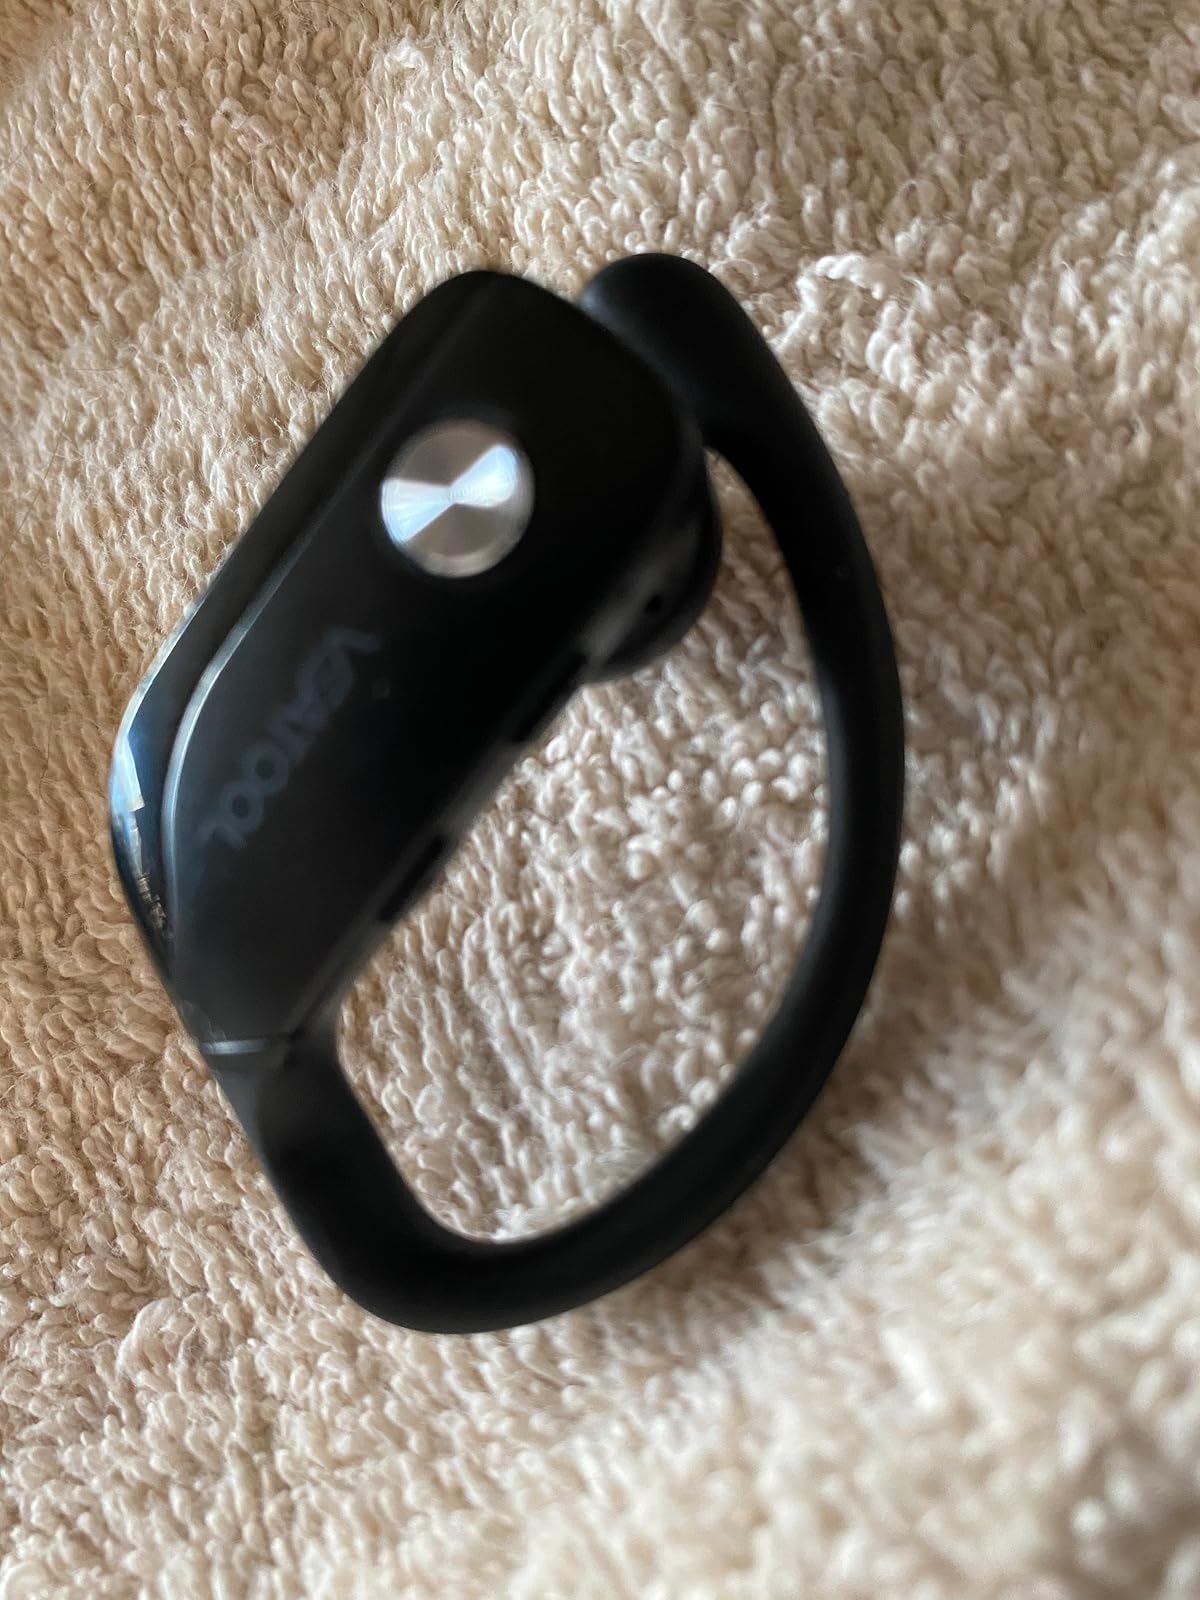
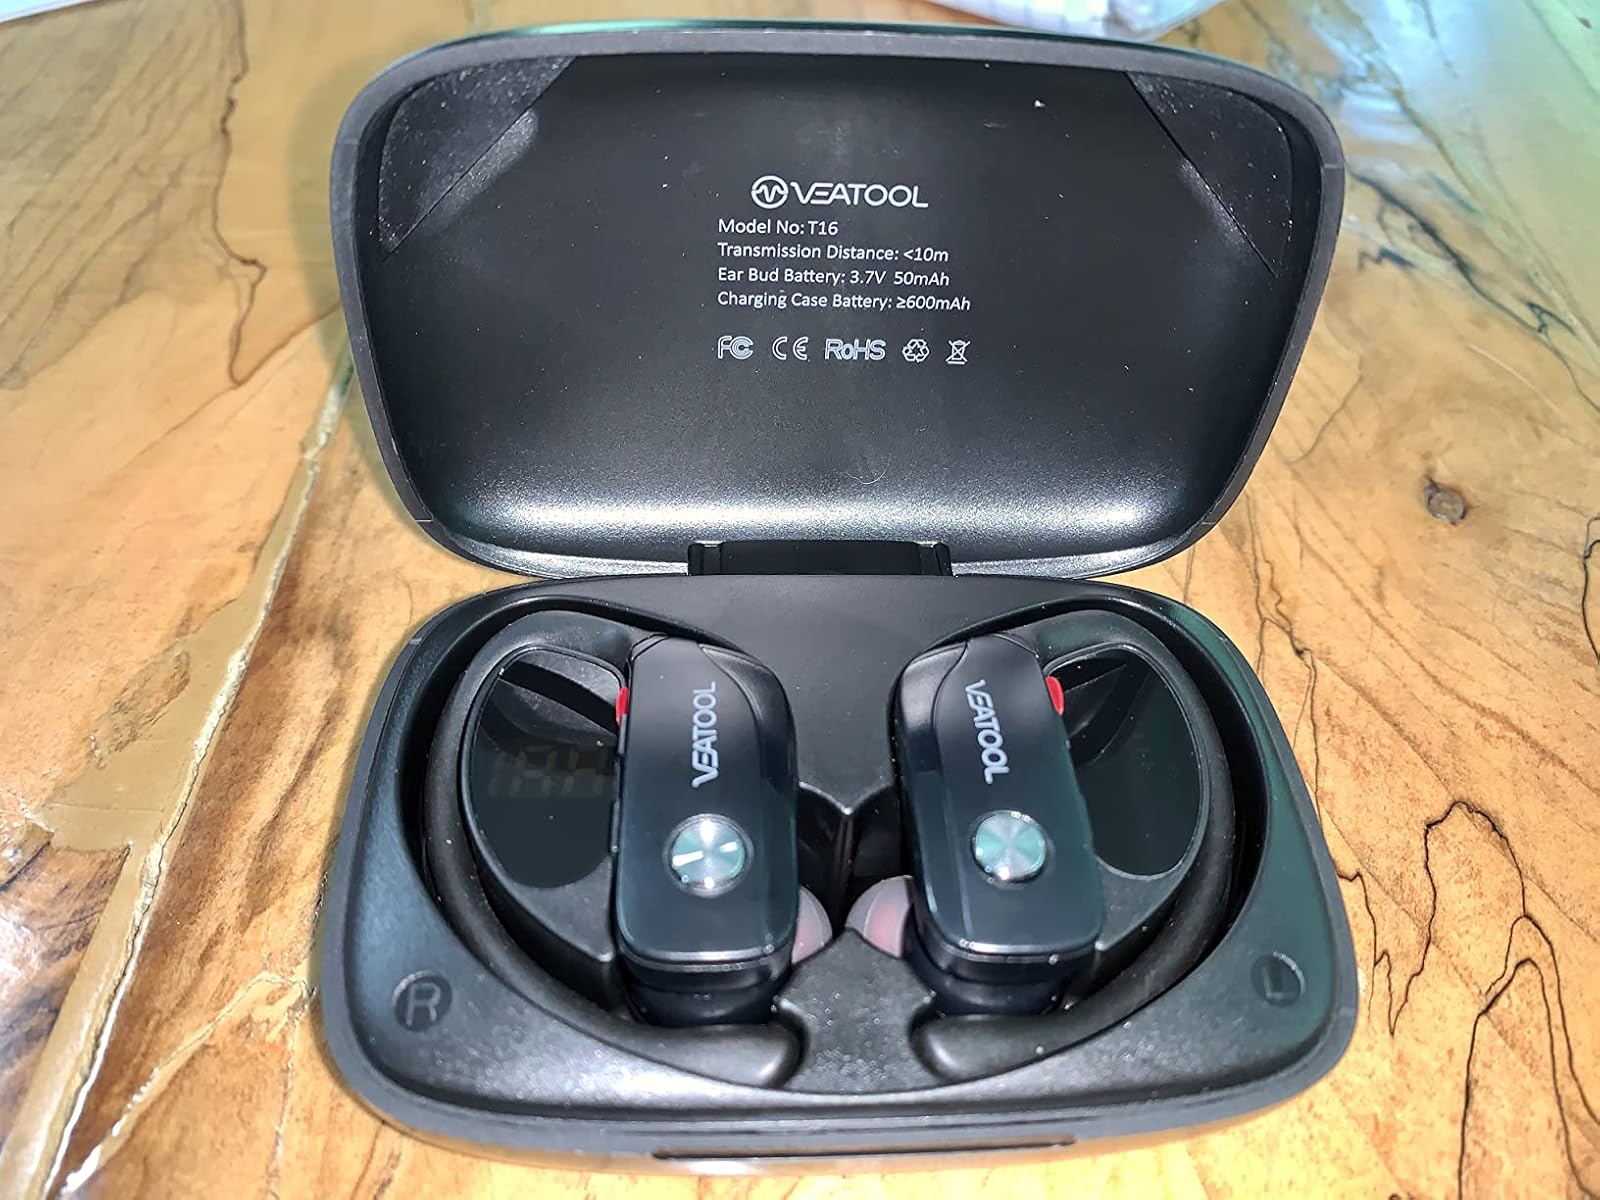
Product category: earbuds
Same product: yes